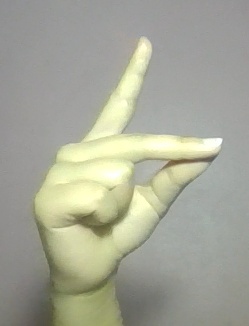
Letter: ta